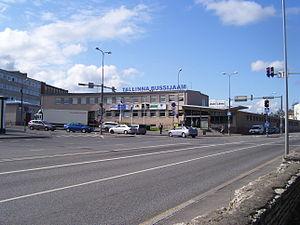
Juhkentali est un quartier du district de Kesklinn à Tallinn en Estonie.